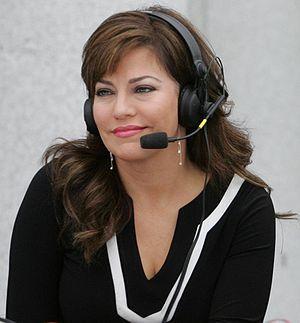
Robin Meade, née le 21 avril 1969, est une journaliste et présentatrice de nouvelles américaine. Elle anime depuis 2005 Morning Express with Robin Meade, la matinale quotidienne de la chaîne d'information en continu HLN.